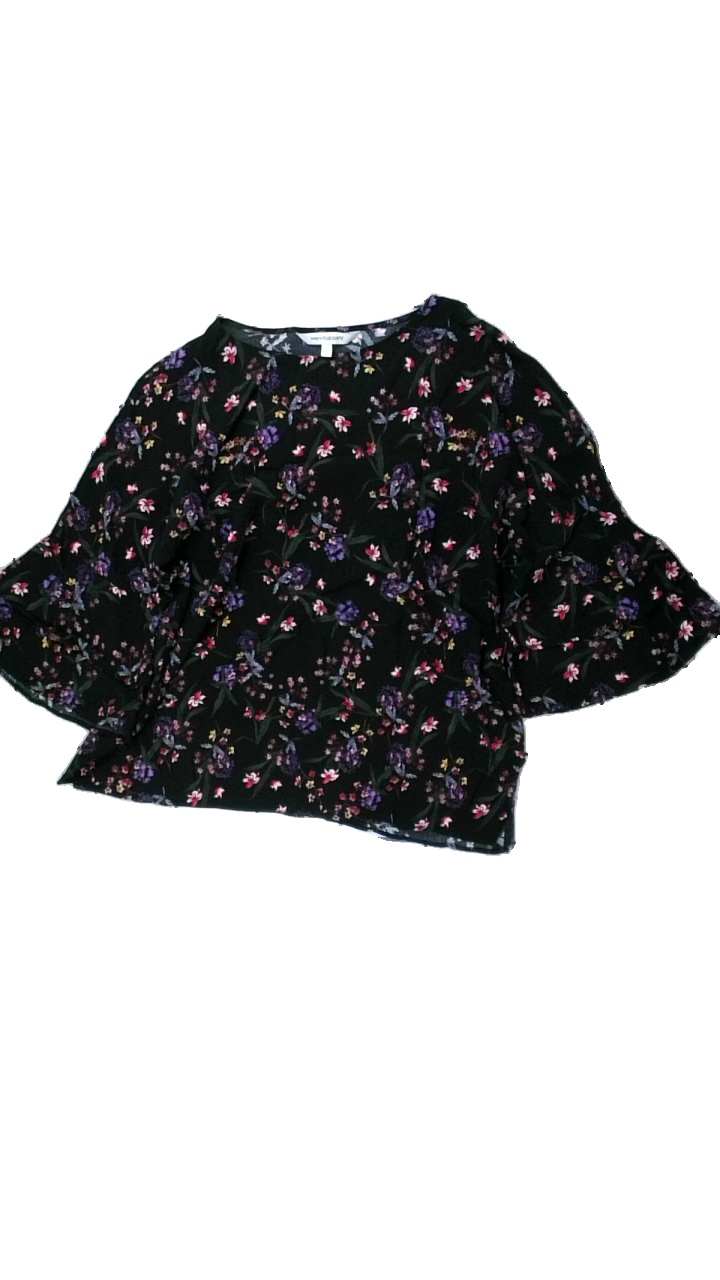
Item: Blouse (Ladies)
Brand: Kappahl
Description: svart blus med blommor på
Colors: Black, Pink, Green, Multicolor
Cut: Regular
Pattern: Floral print
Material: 100% viscose
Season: All
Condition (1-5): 5
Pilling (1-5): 5
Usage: Reuse
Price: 50-100